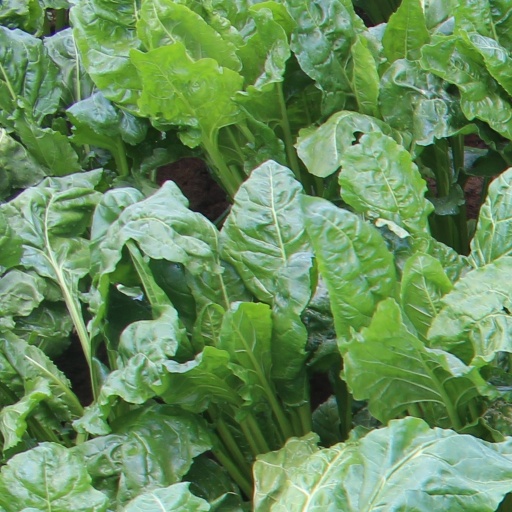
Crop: sugar beet